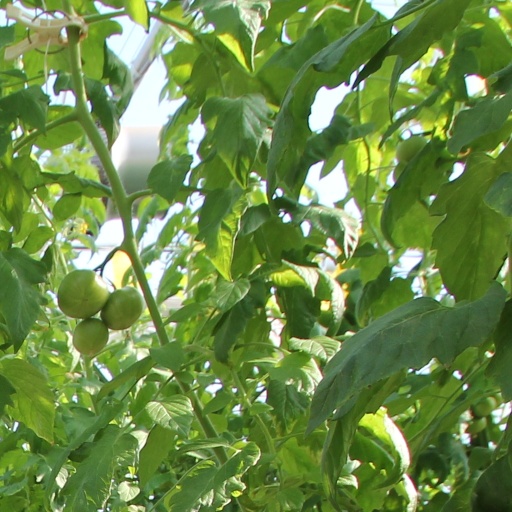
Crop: tomato